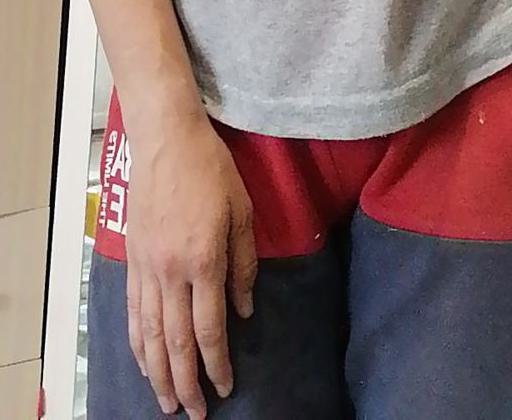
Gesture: no_gesture